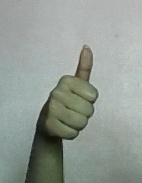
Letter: aleff